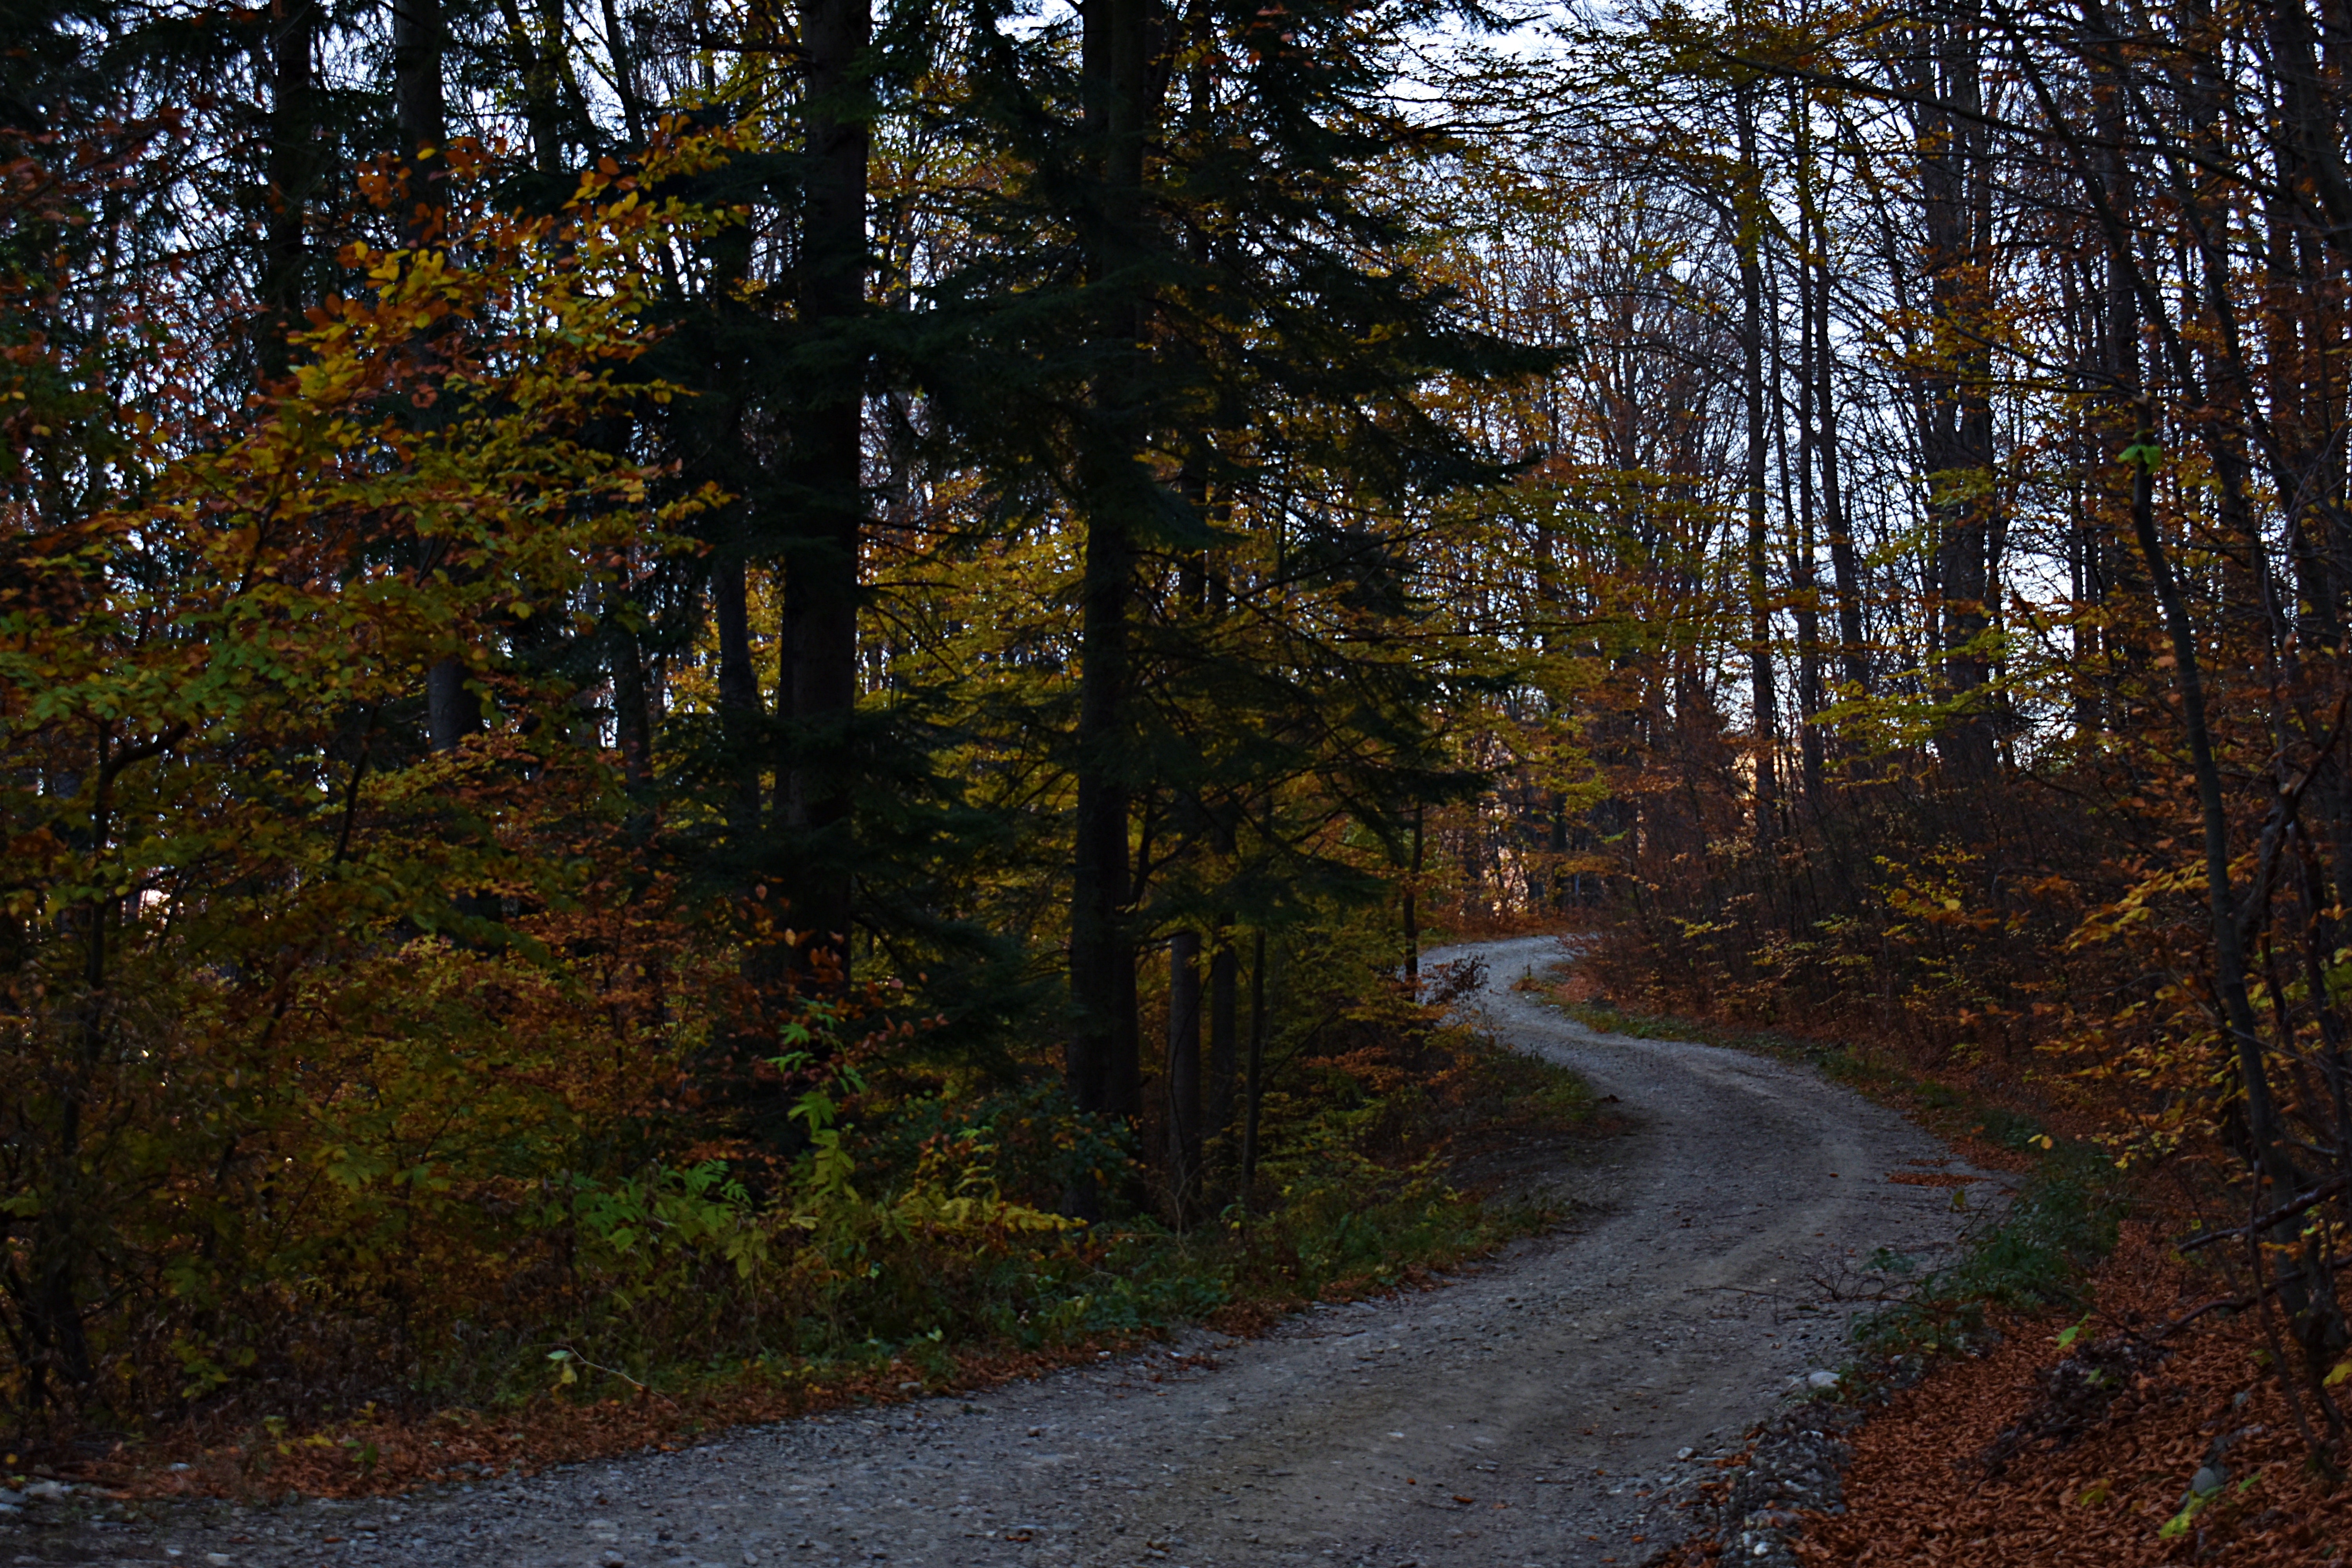
woodland, nature, leaf, path, forest, ecosystem, tree, autumn, road, wilderness, woody plant, temperate broadleaf and mixed forest, spruce fir forest, deciduous, temperate coniferous forest, sky, morning, sunlight, biome, grove, larch, landscape, old growth forest, state park, plant, trail, grass, evening, branch, winter